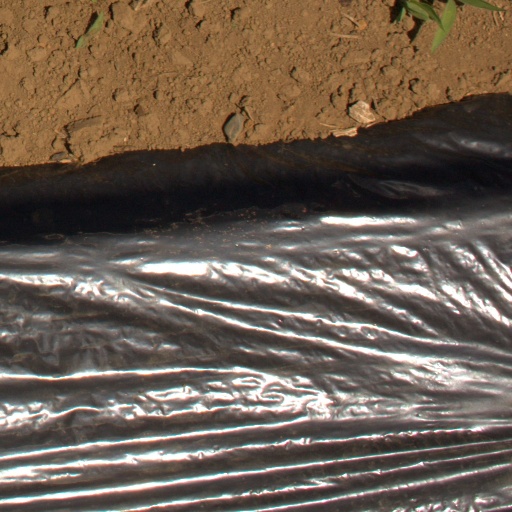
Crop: Jerusalem artichoke